Compagnie Internationale des Wagons-Lits

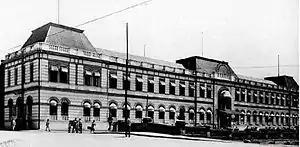
The , also known as the Six Nations Hotel, in Beijing before 1949.

The company ran either complete trains of "Wagon-Lits" cars or individual sleeping and dining cars coupled onto services operated by the state railways of the European countries through which the "Wagon-Lits" cars passed. These cars were always drawn by locomotives of the various state railways, as "Wagon-Lits" did not operate its own fleet of locomotives.